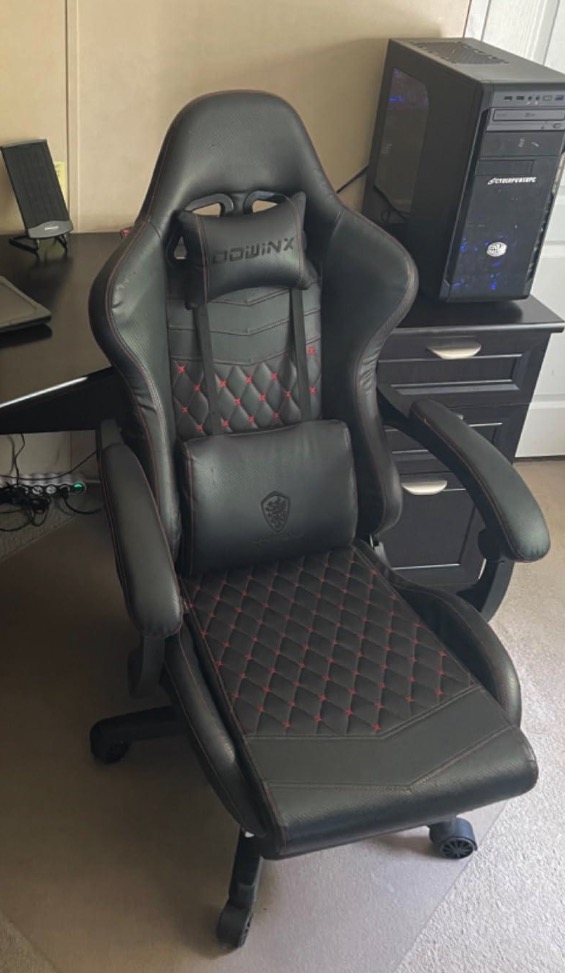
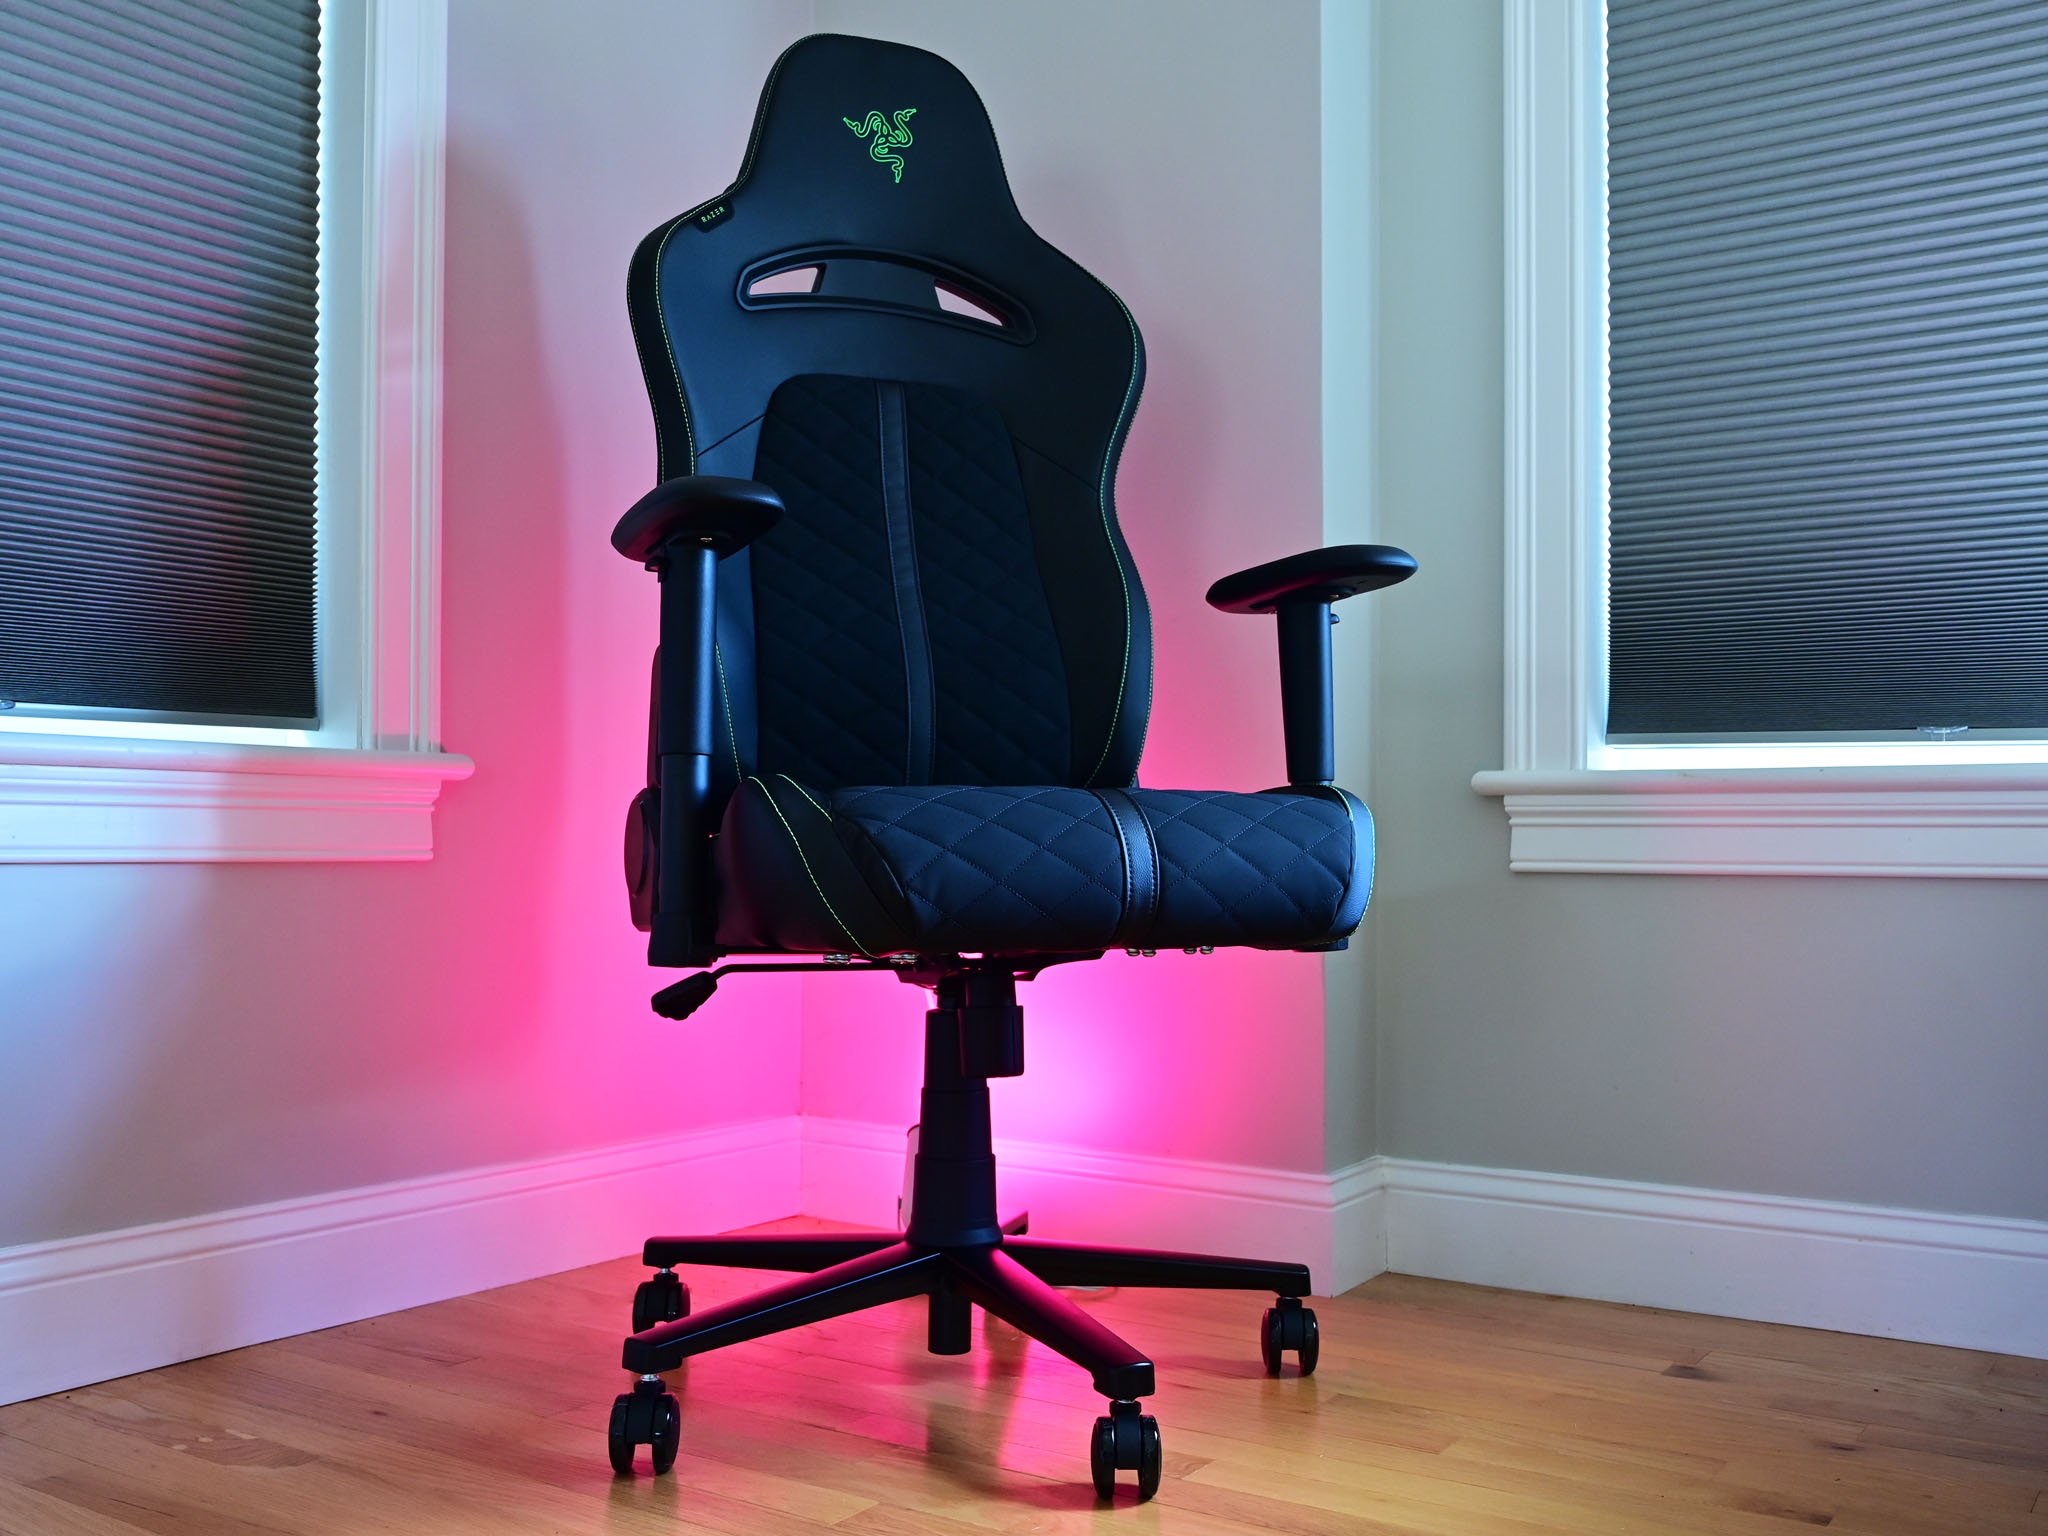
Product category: items_chair
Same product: no